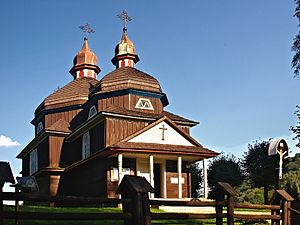
Nižný Komárnik (District de Svidnik - Prešovský kraj) - L'église catholique grecque Ruthène de la Protection de la Mère de Dieu This media shows the protected monument with the number 712-1885/0 (other) in the Slovak Republic.
Nižný Komárnik est un village de Slovaquie situé dans la région de Prešov.